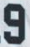
Number: 9